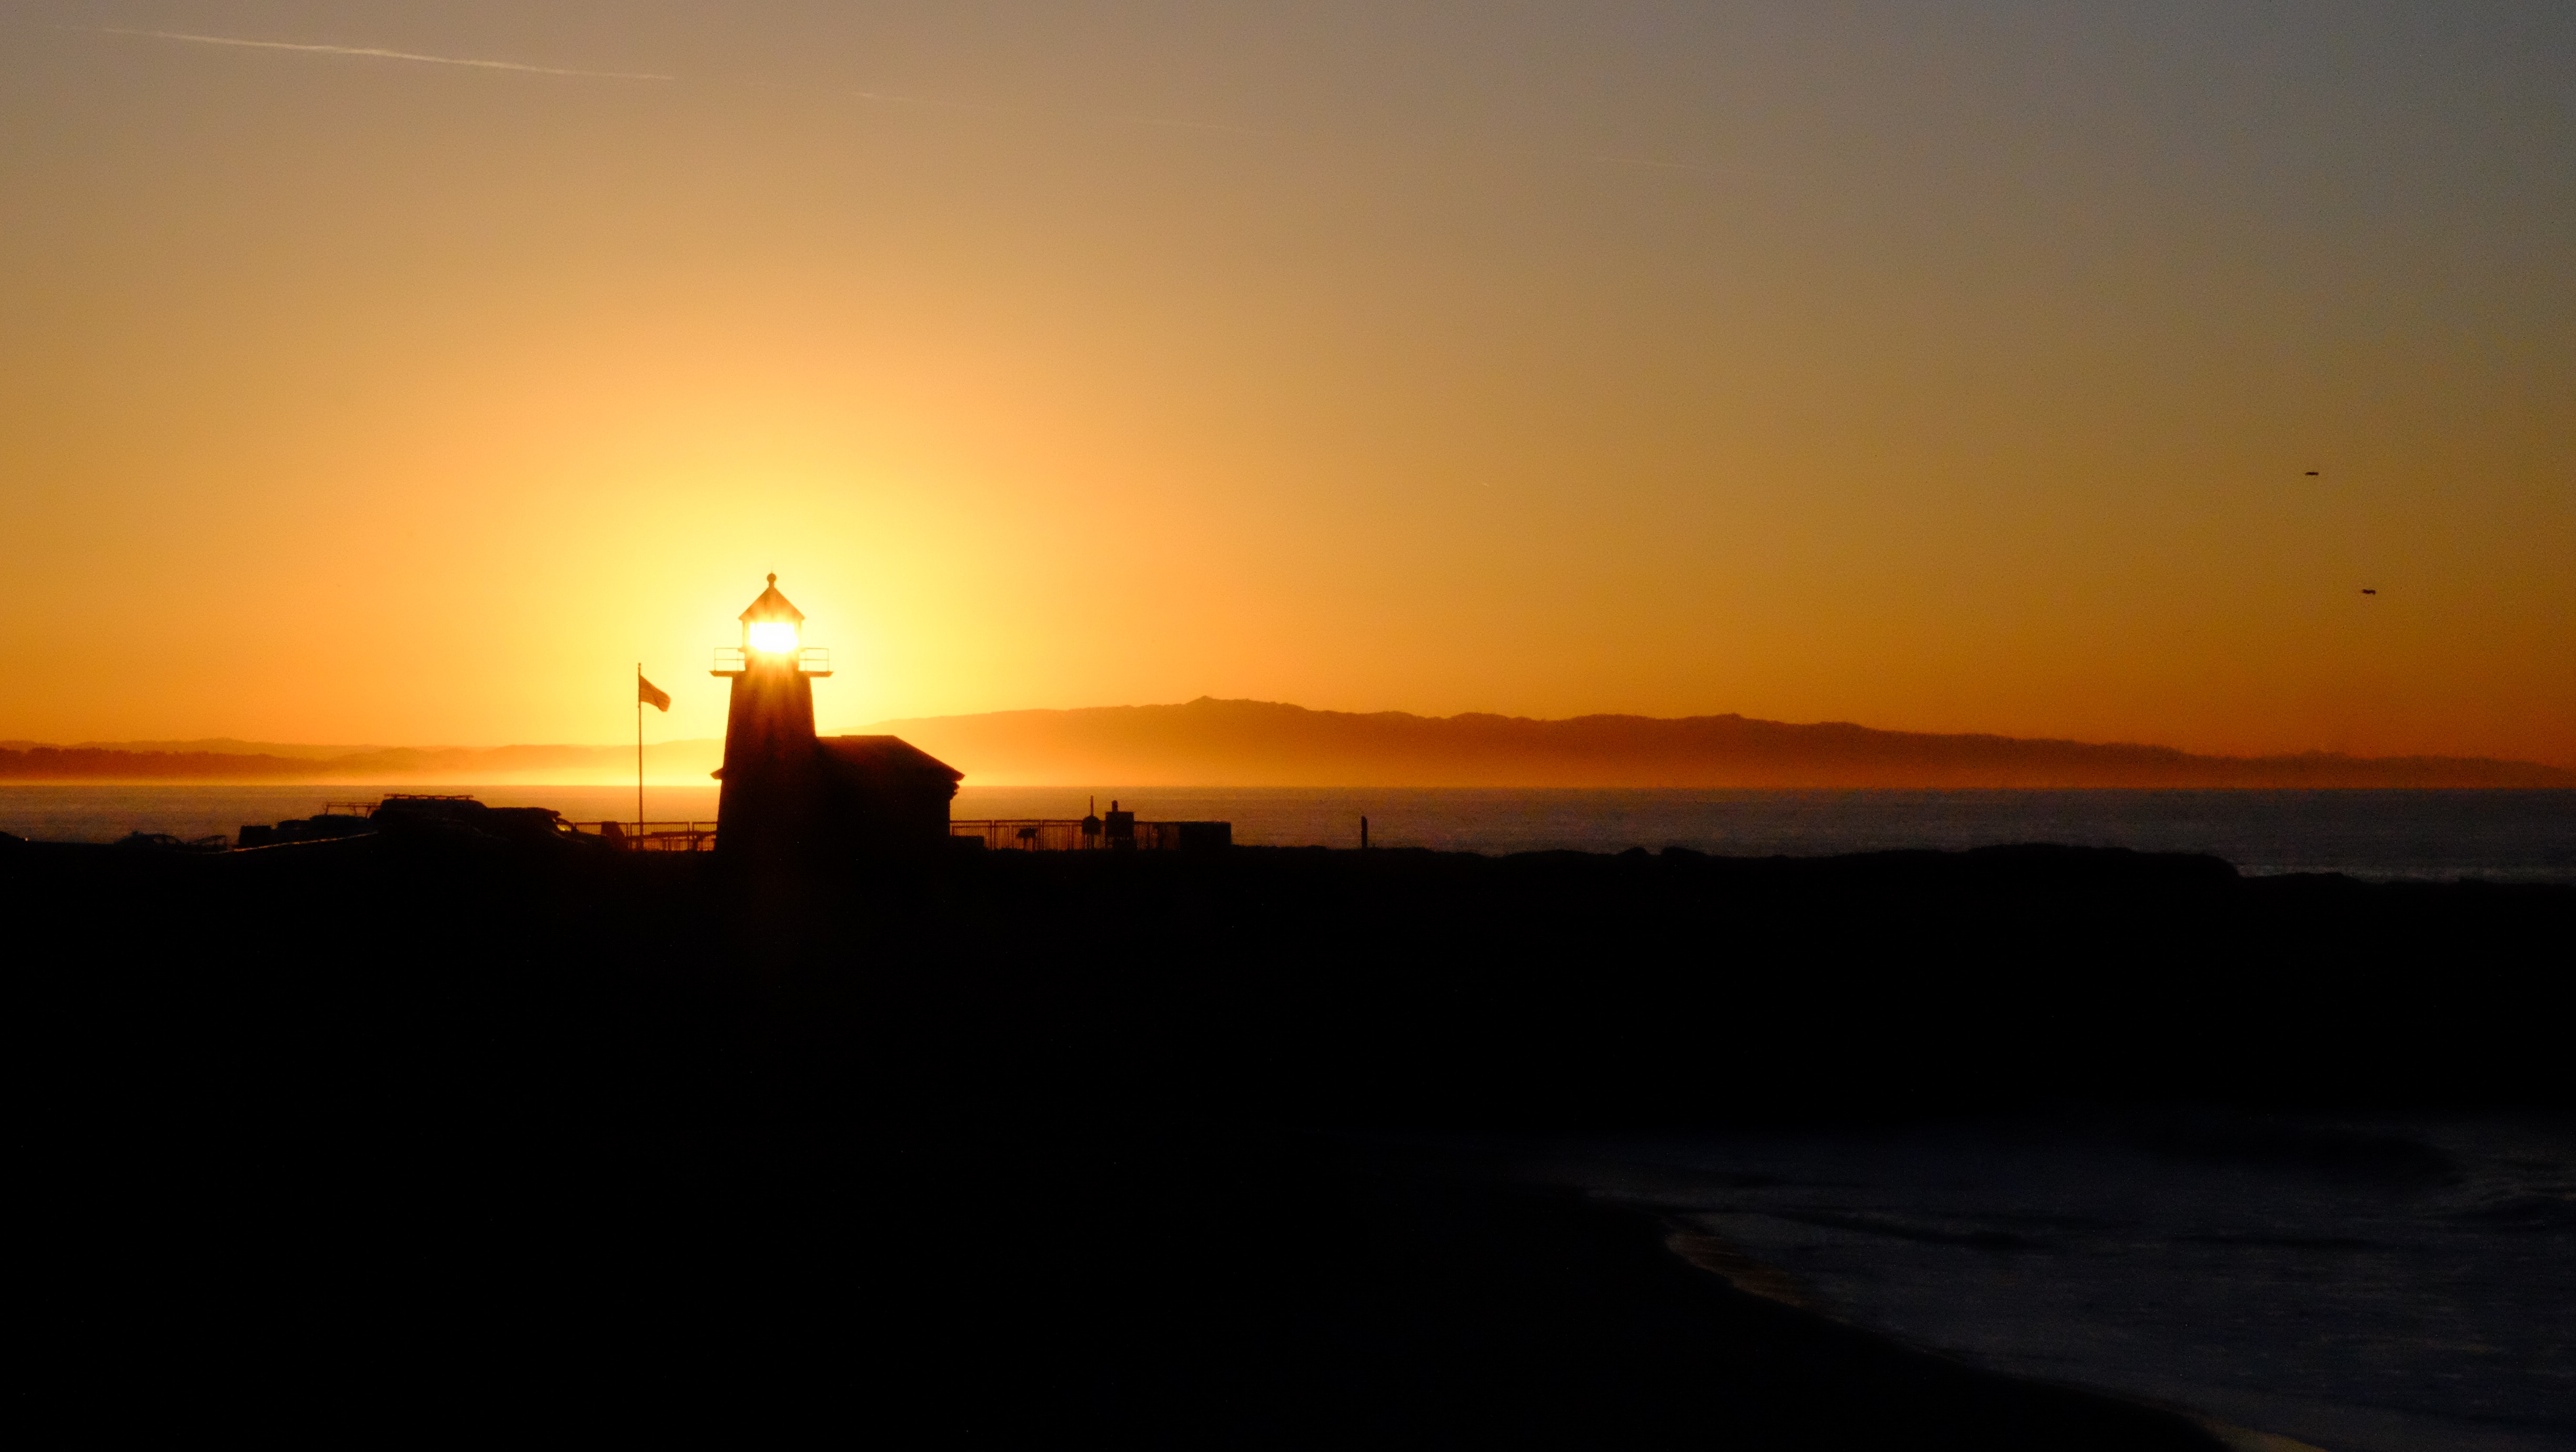
sky, sunset, horizon, sunrise, sun, sea, afterglow, evening, morning, dusk, cloud, atmospheric phenomenon, ocean, orange, water, calm, dawn, coast, red sky at morning, sunlight, landscape, beach, tower, photography, astronomical object, silhouette, vacation, lighthouse, house, hill, bay, city